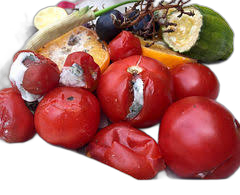
Waste category: biological